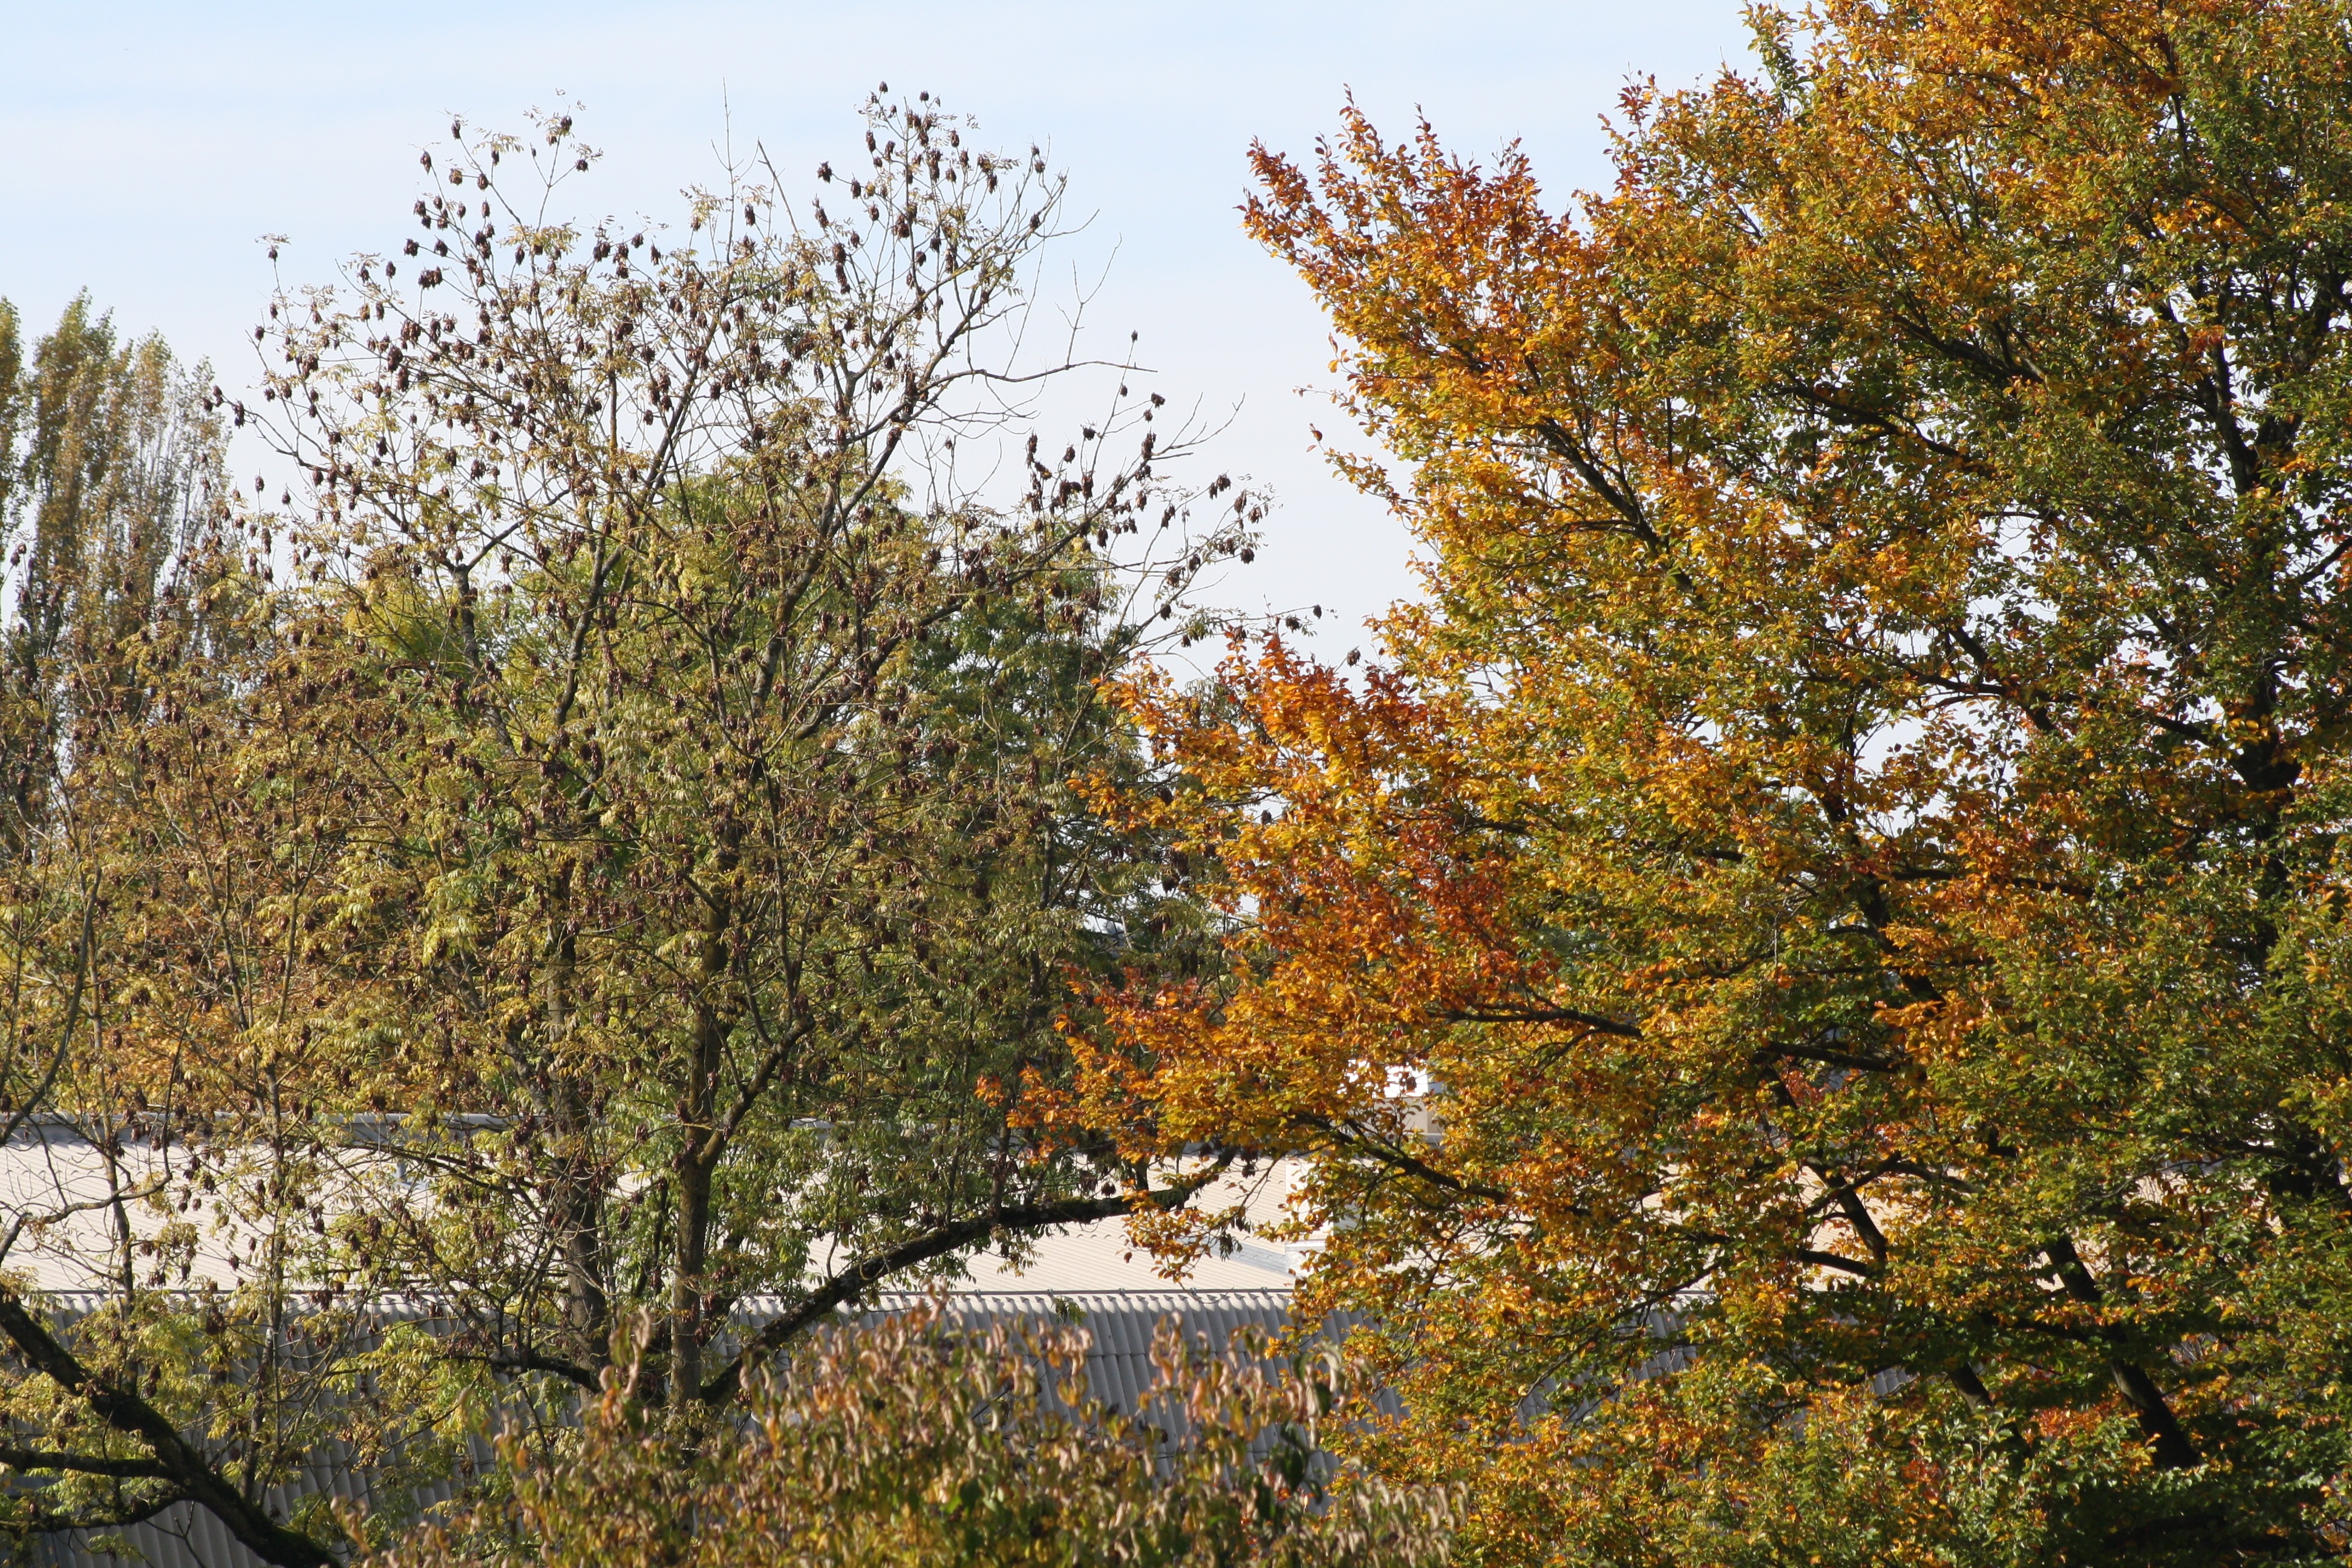
tree, branch, plant, sky, leaf, autumn, yellow, season, shrub, deciduous, woodland, ecosystem, biome, woody plant